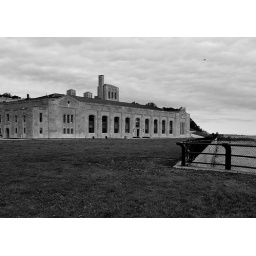
RC Harris water filtration plant in Toronto, ON.